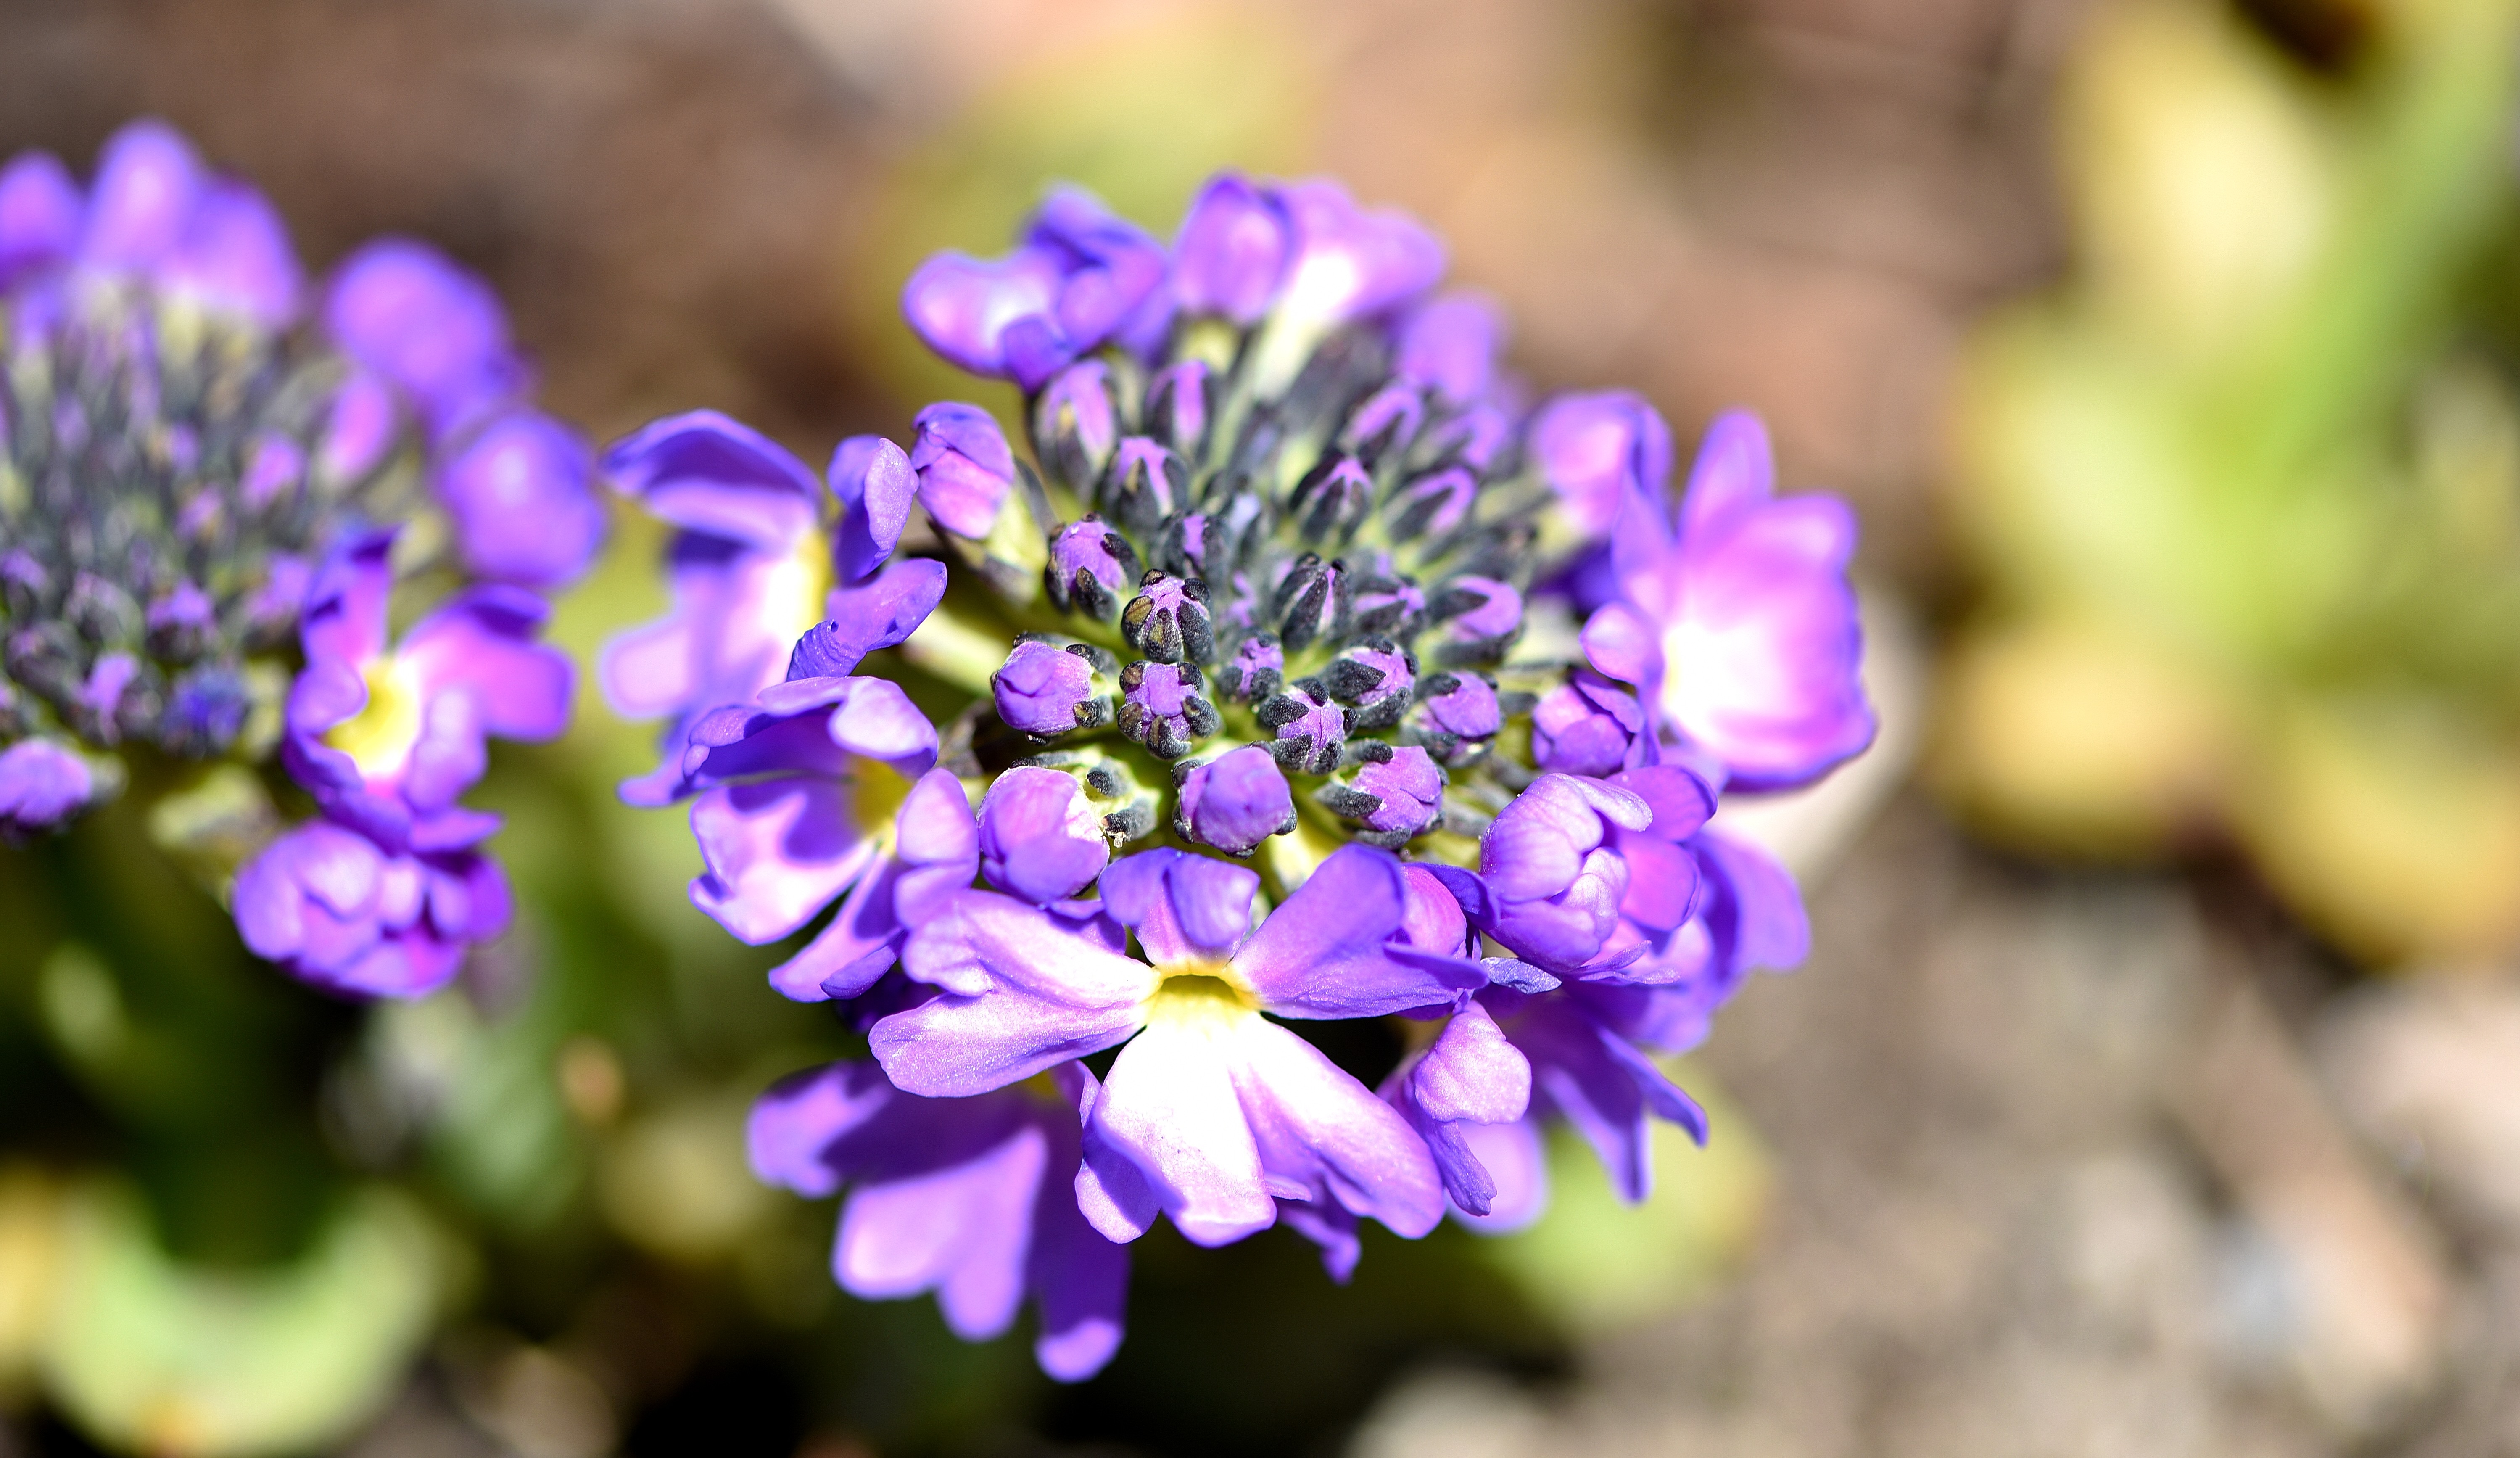
nature, blossom, plant, flower, purple, petal, bloom, spring, botany, garden, close, flora, wildflower, drumstick, close up, spring flower, macro photography, flowering plant, annual plant, land plant